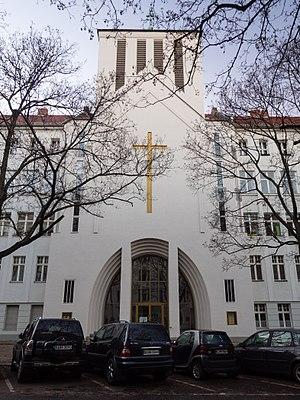
Les Églises évangéliques luthériennes sont des Églises protestantes de tradition luthérienne. Historiquement, cette appellation a permis de les distinguer d'abord des Églises réformées, puis des Églises évangéliques proprement dites.